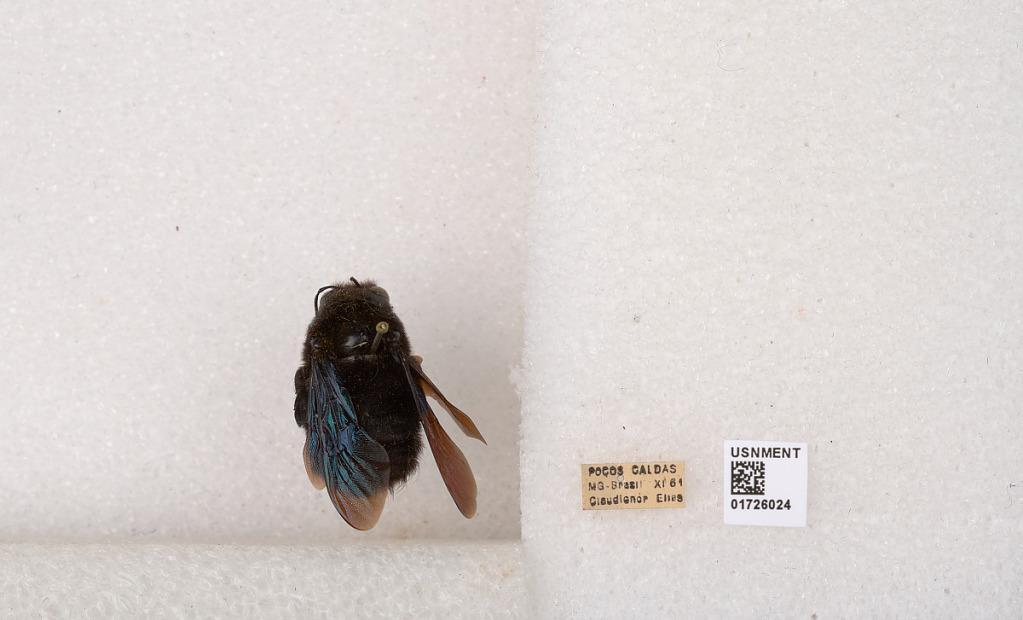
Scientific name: Xylocopa (Neoxylocopa) hirsutissima Maidl
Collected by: C. Elias
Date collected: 1961-11-1
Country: Brazil
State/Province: Minas Gerais
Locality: Pocos de Caldas